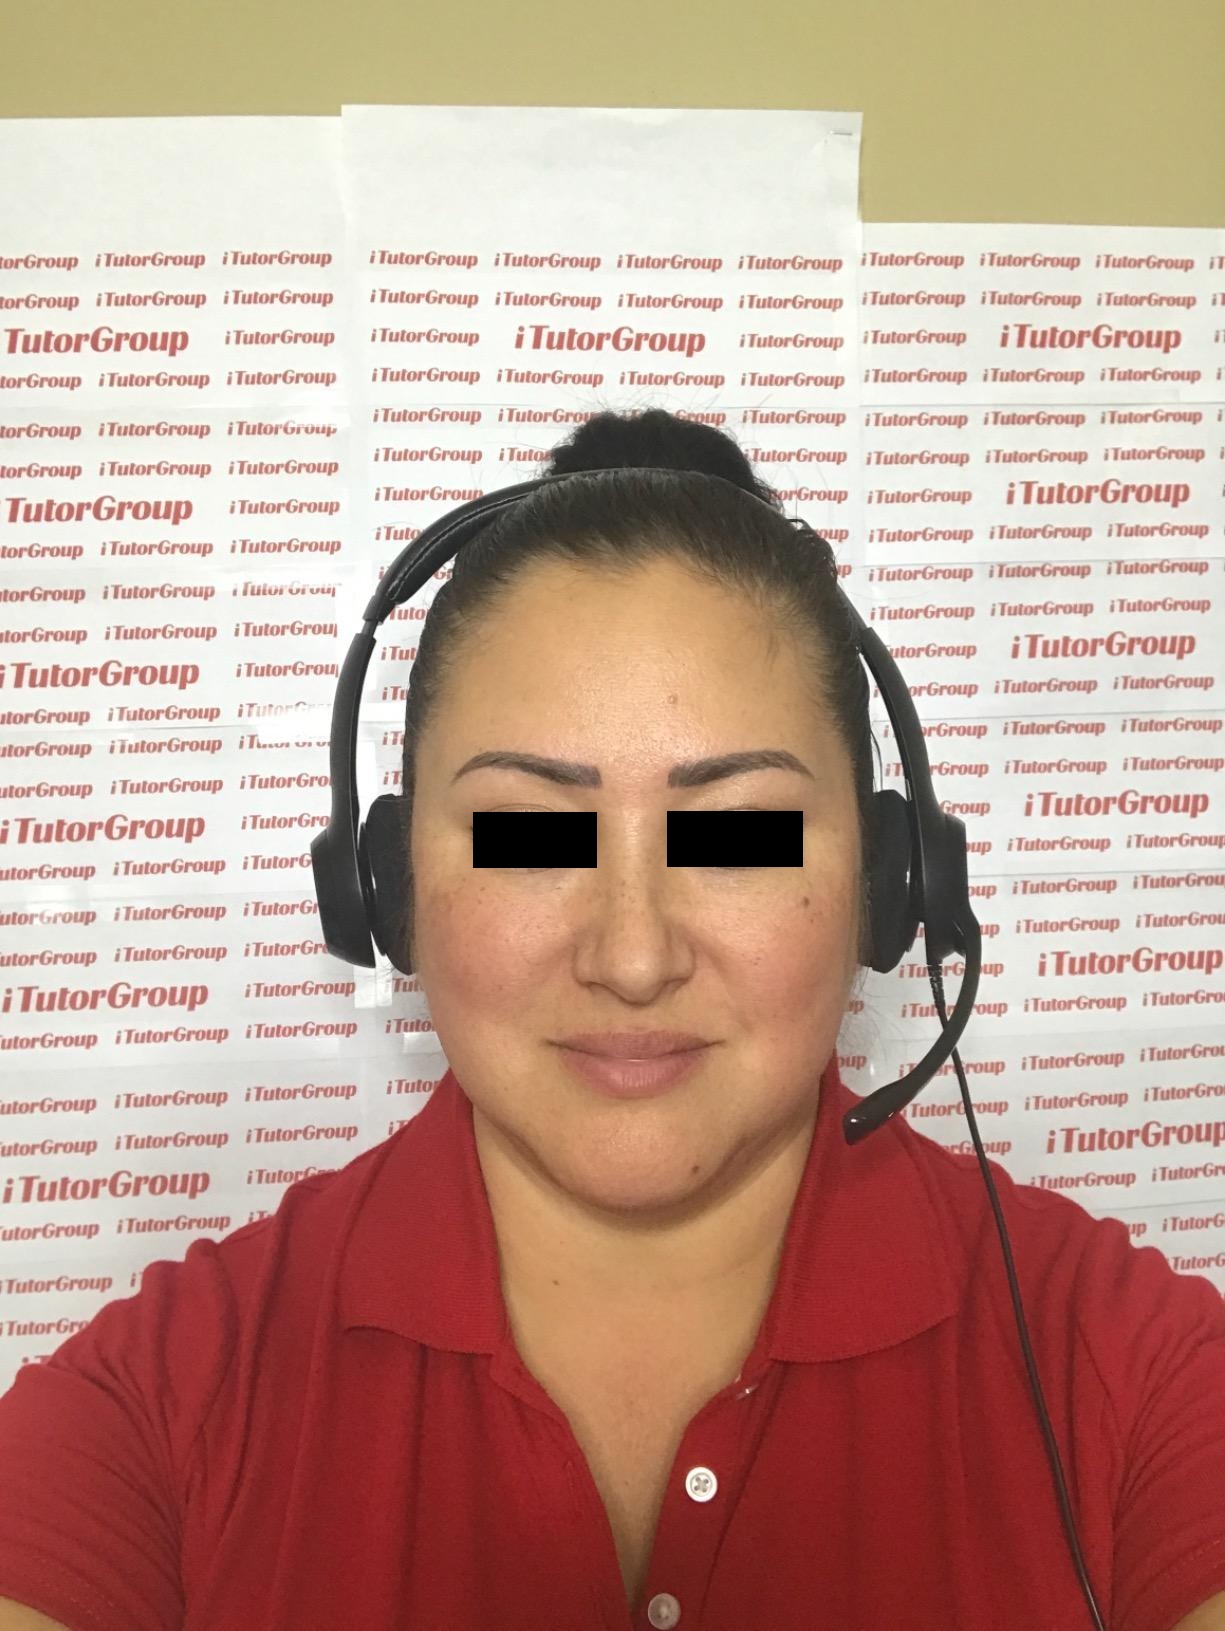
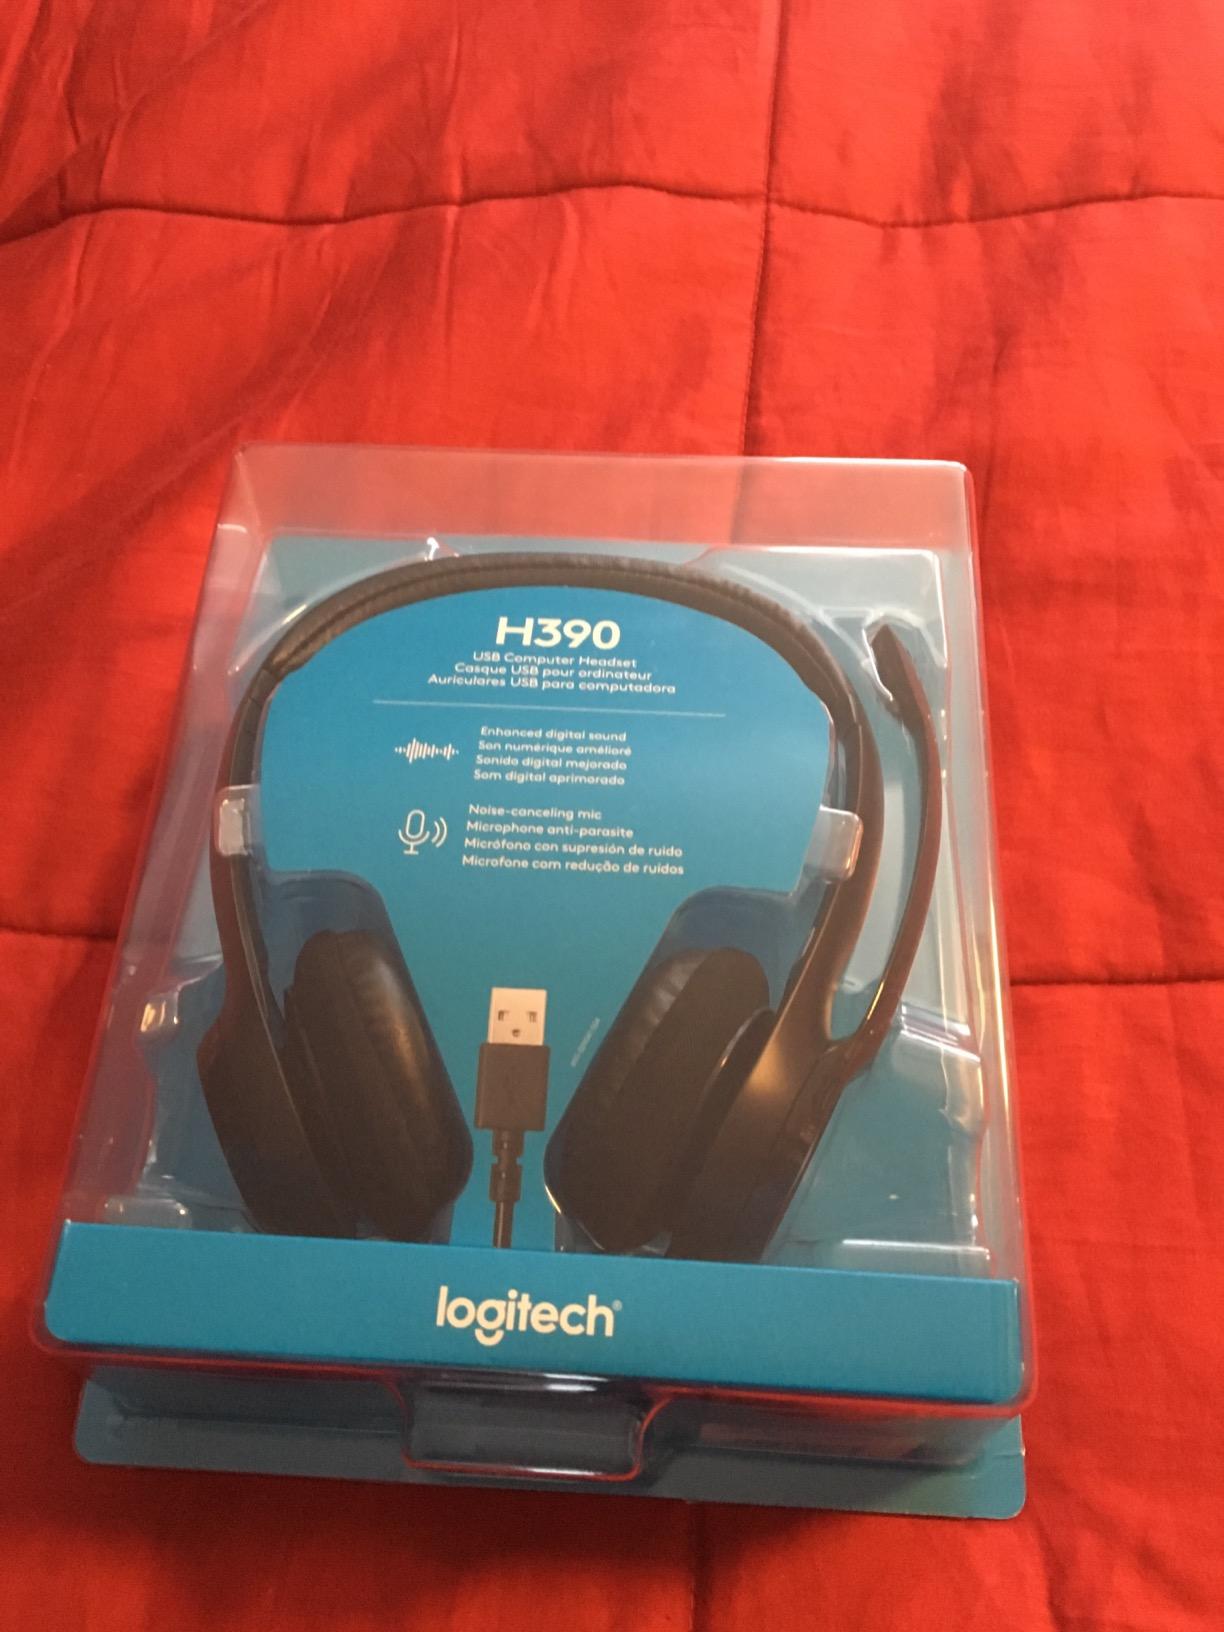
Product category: headphones
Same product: yes